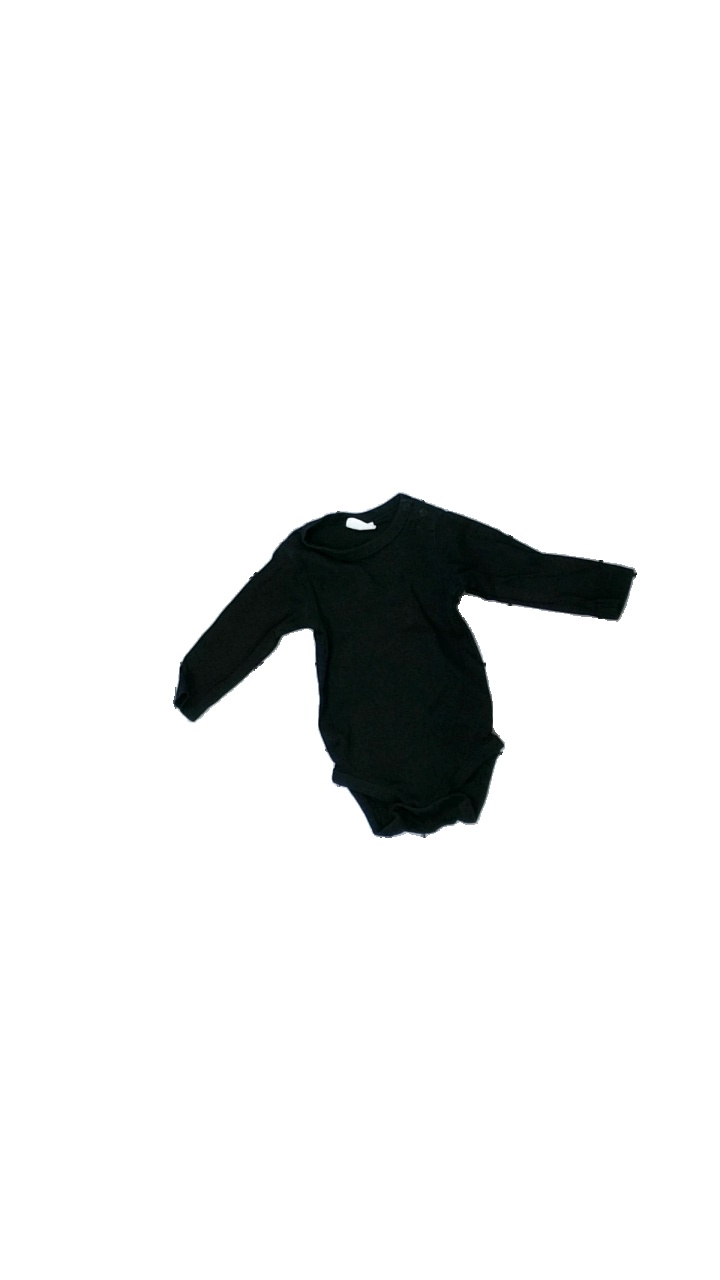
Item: Top (Children)
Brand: Kappahl
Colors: Black
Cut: Regular, C-collar
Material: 100% cotton
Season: All
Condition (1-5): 3
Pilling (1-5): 3
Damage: faded collar
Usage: Recycle
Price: <50